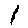
Label: 1